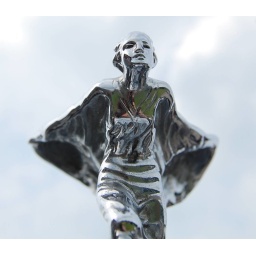
Another angle on the flying lady taken from below so she looks like she's in the clouds above.